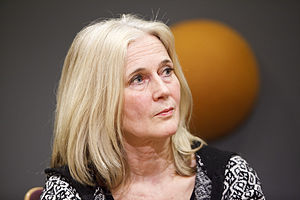
Katarina Frostenson
Katarina Frostenson fra Sverige, nomineret til Nordisk R&#229;ds litteraturpris 2012 til litteraturarrangement hos Kulturkontakt Nord i Finland.
Katarina Frostenson er en svensk digter, forfatter, oversætter, dramatiker og tidligere akademimedlem. Hun tildeltes Nordisk Råds Litteraturpris for 2016.